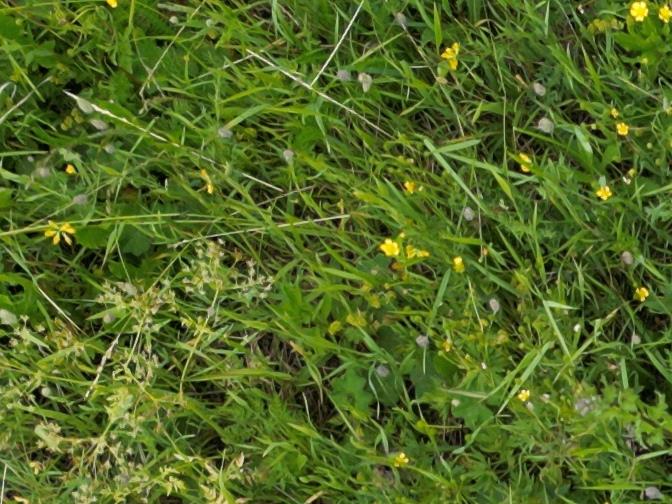
Flowers visible: yarrow flowers